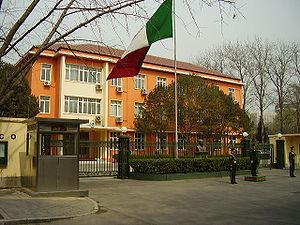
Voici les représentations diplomatiques du Mexique à l'étranger: